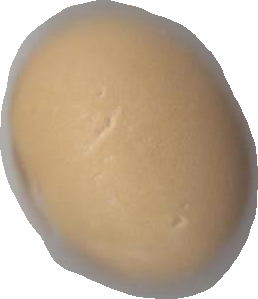
Variety: Dega